Lapis lazuli

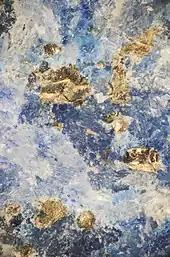
Lapis lazuli seen through a microscope (x240 magnification)

The intense blue color is due to the presence of the trisulfur radical anion in the crystal. The presence of disulfur and tetrasulfur radicals can shift the color towards yellow or red, respectively. These radical anions substitute for the chloride anions within the sodalite structure. The radical anion exhibits a visible absorption band in the range 595–620 nm with high molar absorptivity, leading to its bright blue color.